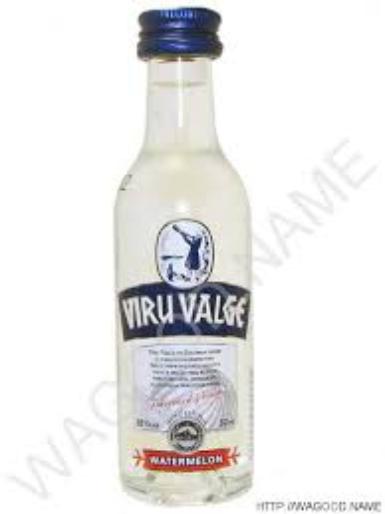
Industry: Food